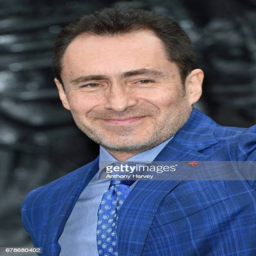
person attends the world premiere